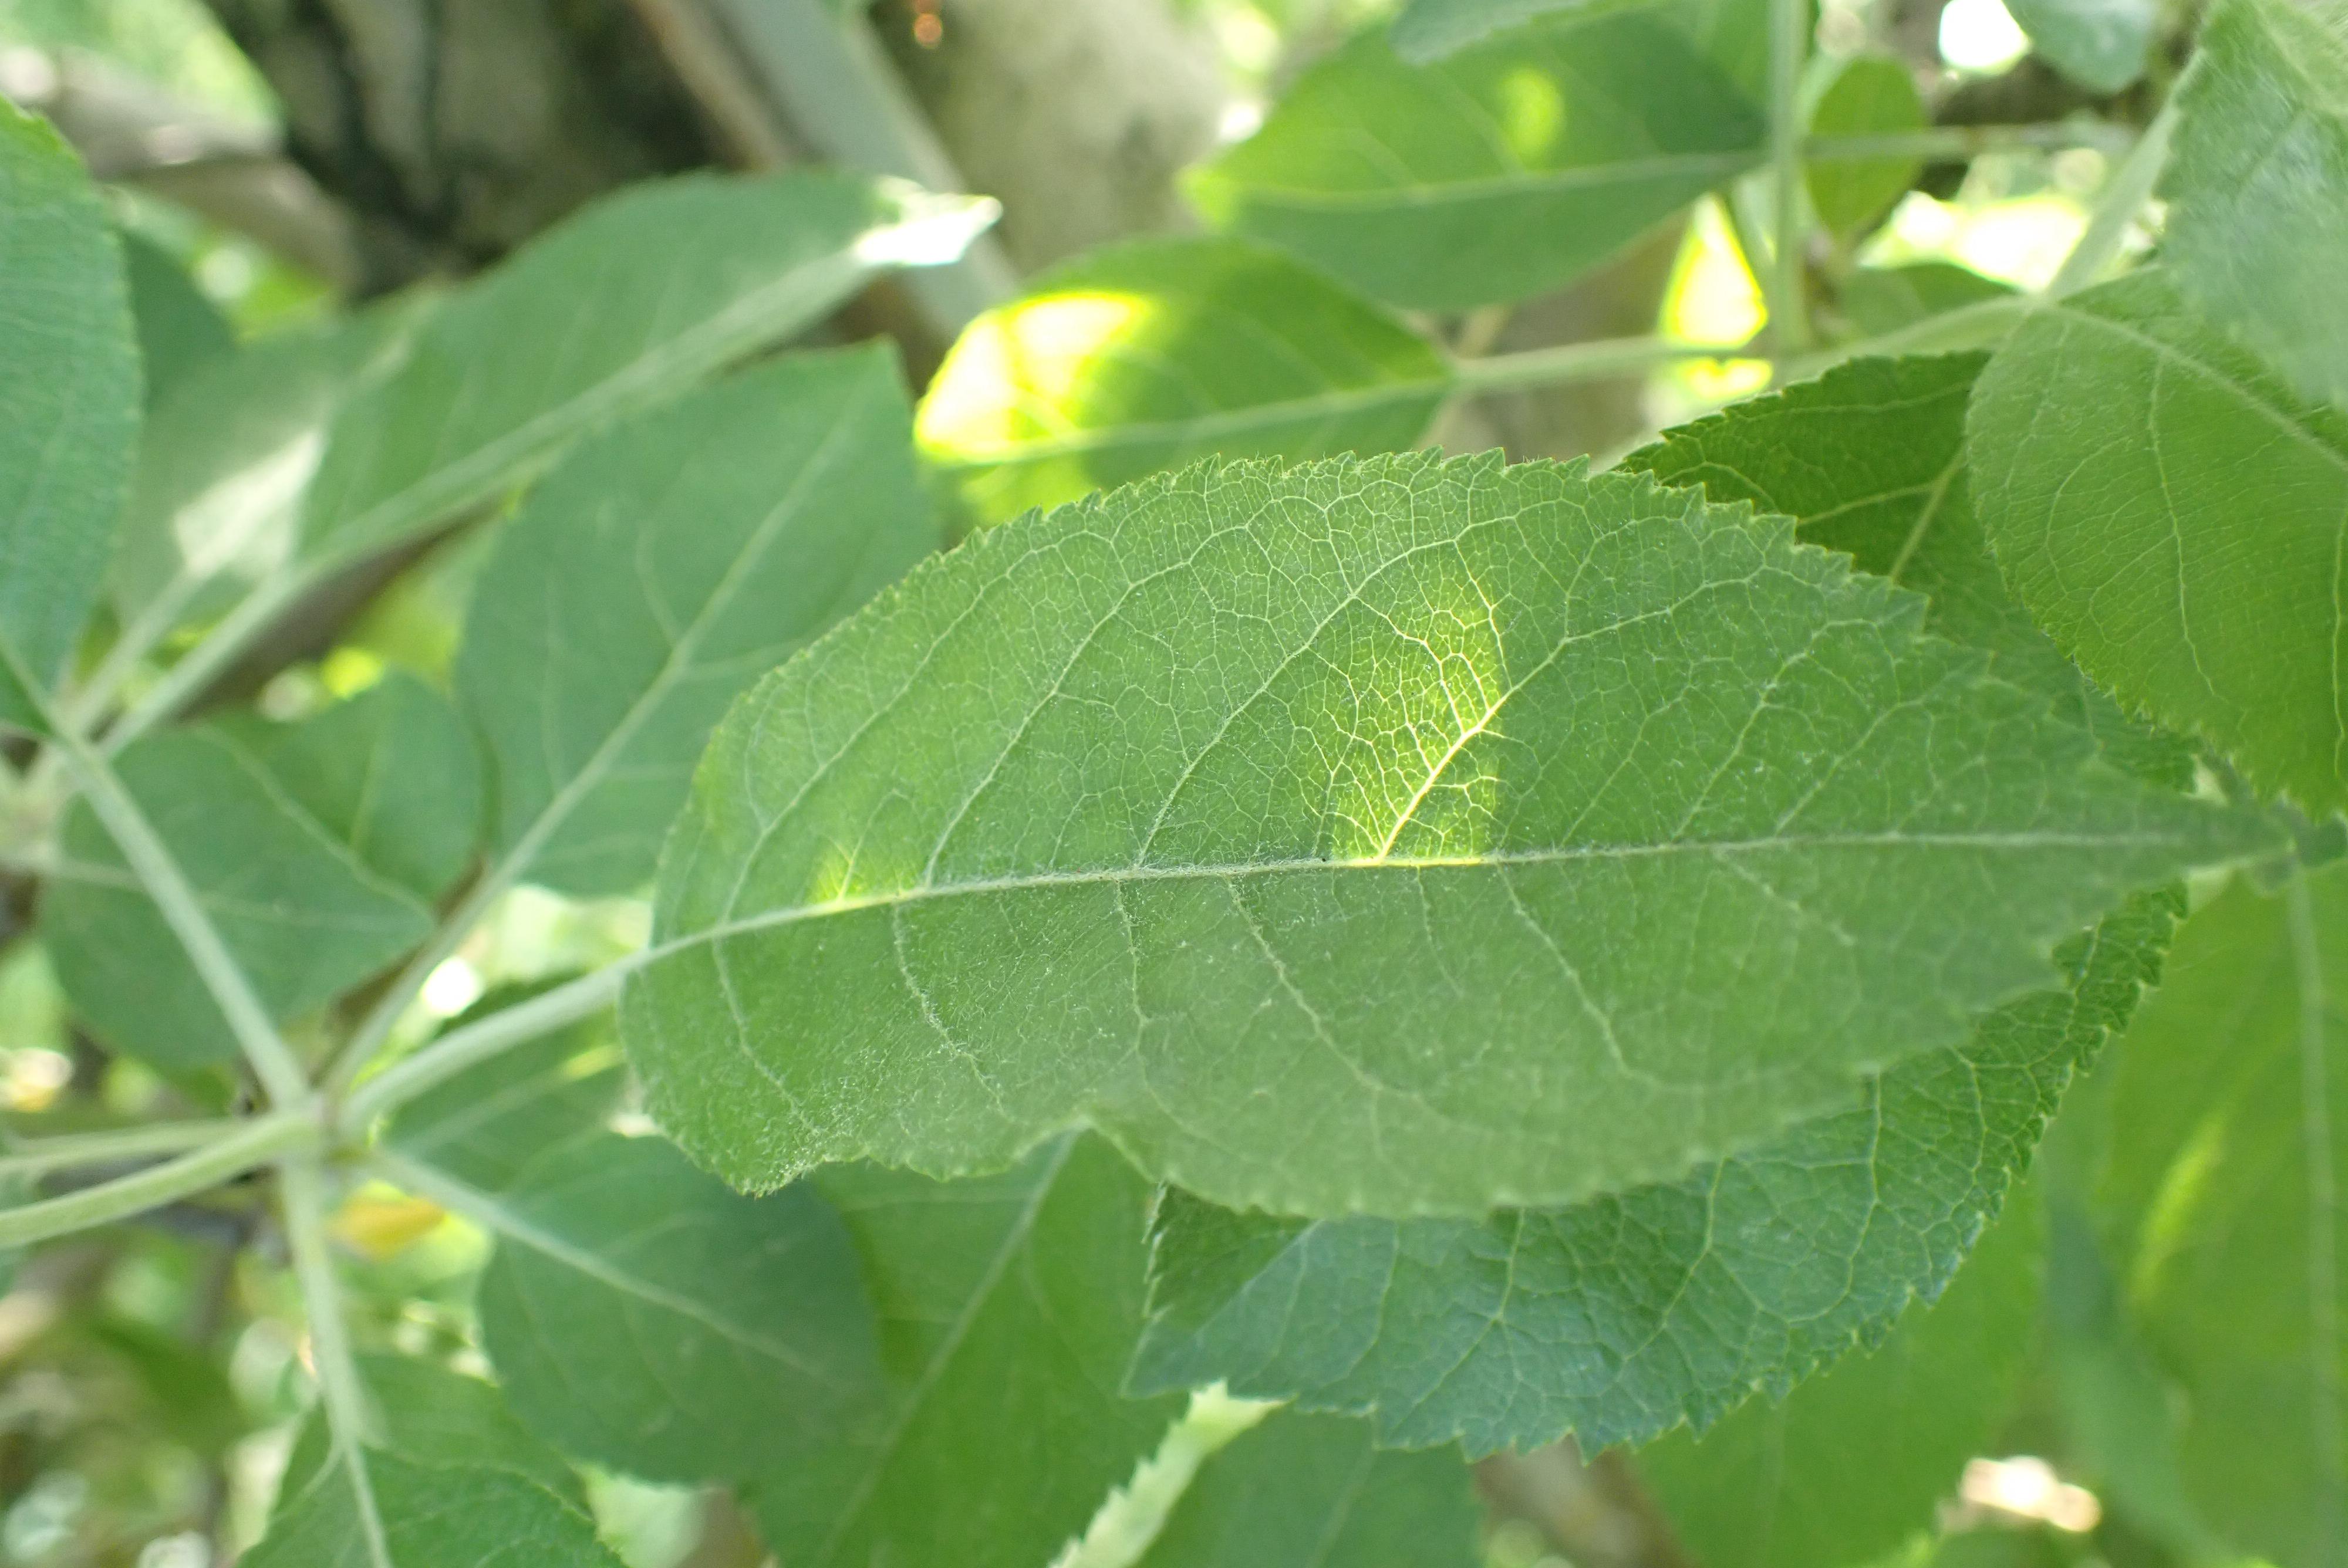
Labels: healthy